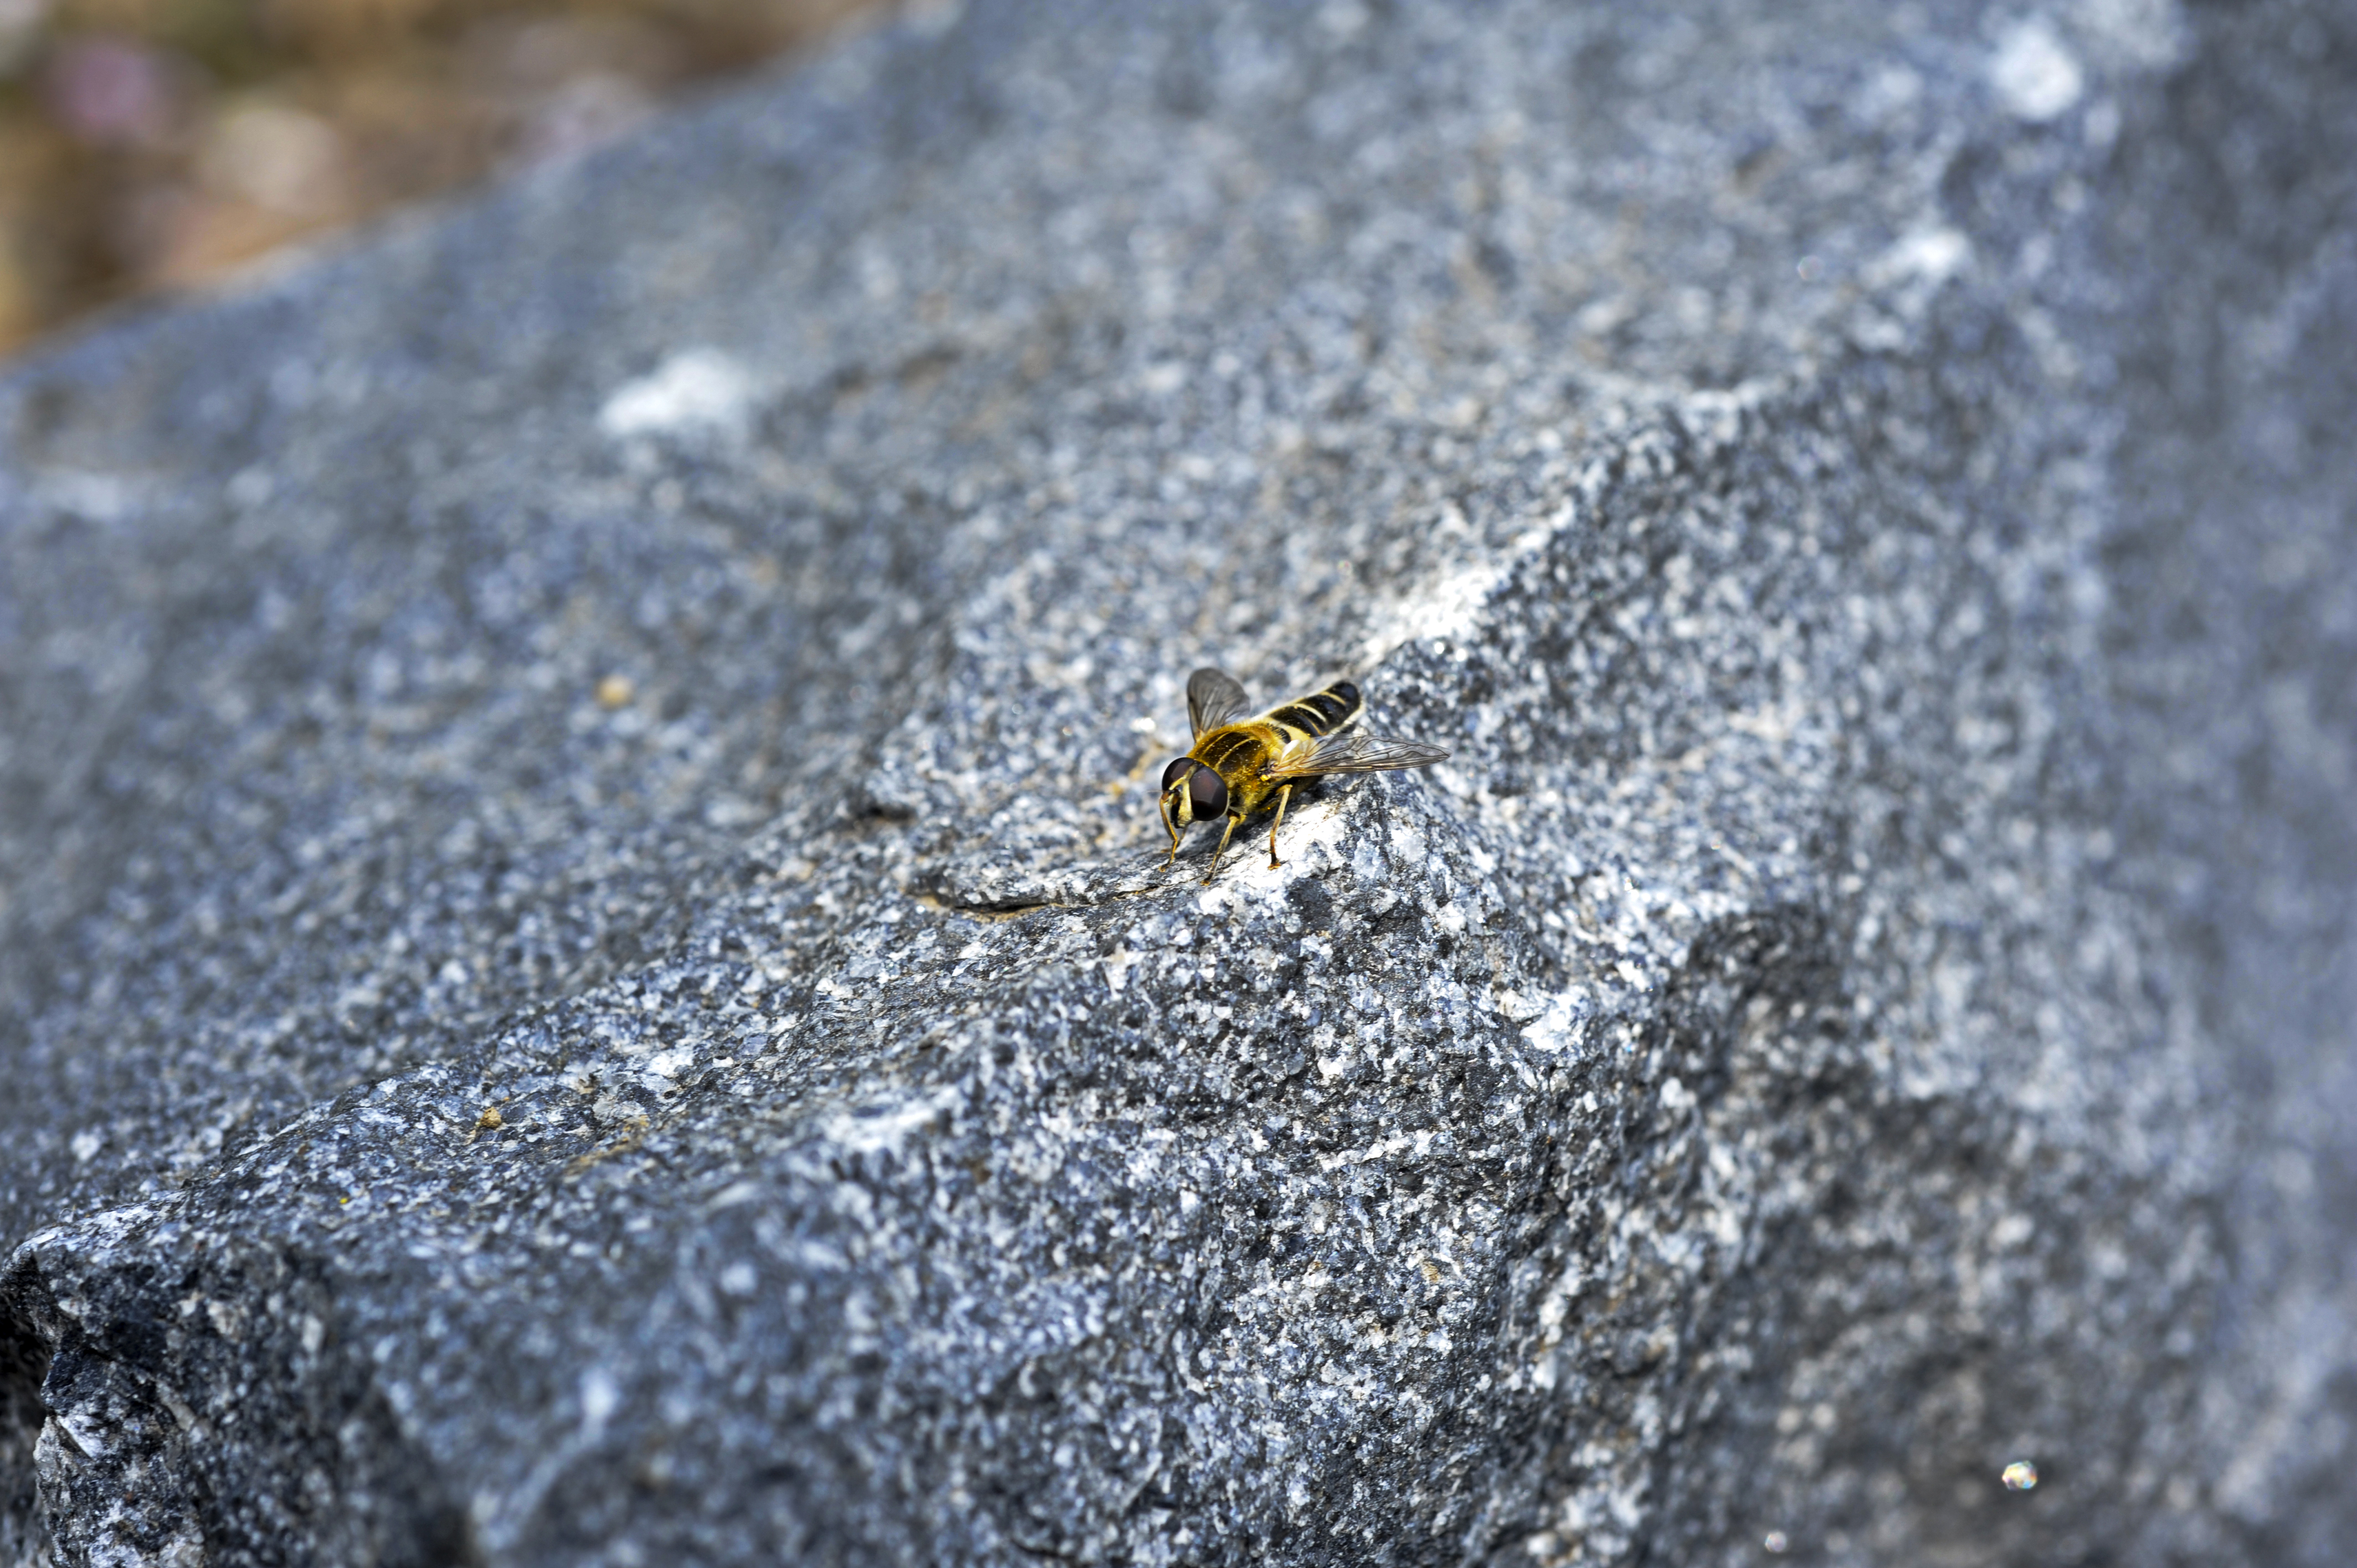
bee, insect, pest, close up, macro photography, organism, leaf, membrane winged insect, invertebrate, photography, soil, asphalt, hoverfly